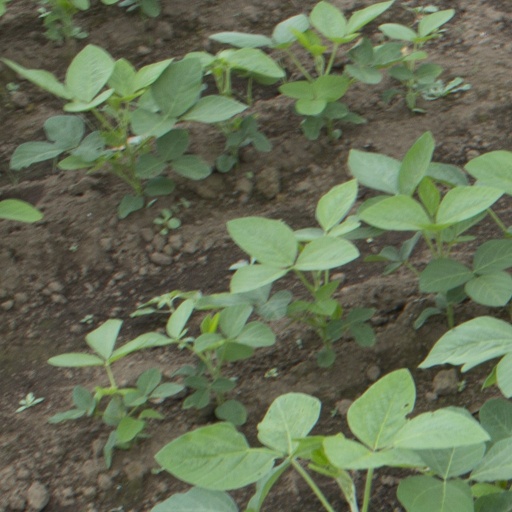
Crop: soybean